My Tears Ricochet

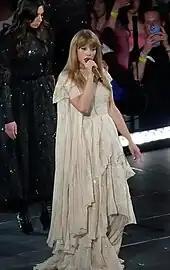
Swift performing onstage wearing a frilly gown, backed by black-clad dancers

"My Tears Ricochet" received widespread acclaim from music critics, praising the song's concept, lyrics, imagery, emotion, Swift's vocals and production. Writing for "NME", Hannah Mylrea drew comparisons between "My Tears Ricochet" and "Clean" from Swift's record "1989", remarking that "a megawatt pop song is encased in layered vocals and twinkling music box instrumentals". Jody Rosen of the "Los Angeles Times" said in a review that the track built up to "a tumultuous climax", and that the track was "goth, like Chartres Cathedral is goth". "Billboard" Jason Lipshutz wrote that the song "builds into a sorrowful anthem", and that "a bitter parting becomes a literal death". In a piece for "Slant Magazine", Eric Mason named this track "one of "Folklore"’s most straightforwardly resentful stories", saying that "the sharp beats of strings on the chorus recall the bridges of early-2010s Swift songs", comparing it with "Mad Woman" and "Cruel Summer". Ann Powers of NPR deemed the song "more sophisticated" than Swift's previous writing while remaining "classic Taylor Swift", and stated that the singer takes an event "specific almost only to her, and opens it up into something universal ... because we have all experienced a sense of betrayal and loss of self-ownership." Lucy Harbron of "Clash" wrote "My Tears Ricochet" is one of Swift's most "gut-wrenching" songs; she said the track "turns into a funeral lament that perfectly vocalises all the sadness and anger and displacement that comes with a mega heartbreak."